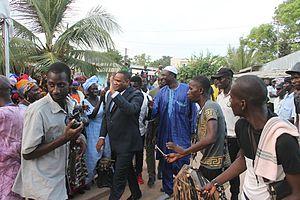
Photo de la Déclaration de Candidature d'Ousmane Kane le 22 octobre à M'Bour.
Ousmane Kane est un homme politique sénégalais.